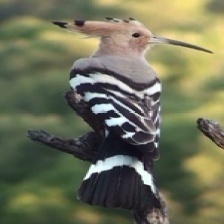
Species: HOOPOES
Scientific name: UPUPIDAE